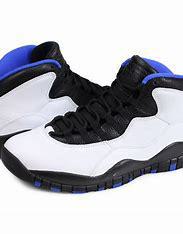
Brand: Jordan
Model: 10 Retro